Aragon

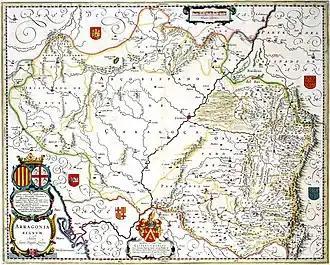
"Aragonia Regnum", map of the Blaeu based on that of João Baptista Lavanha published circa 1640

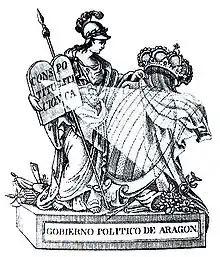
Emblem of the Political Government of Aragon under the Liberal Triennium, 1820

That County of Aragon would be linked to the Kingdom of Pamplona until 1035, and under its wing it would grow to form a dowry of García Sánchez III of Pamplona until the death of the king Sancho "the Great", in a period characterized by Muslim hegemony over almost the entire Iberian Peninsula. During the reign of Ramiro I of Aragon the borders would be extended following the annexation of the counties of Sobrarbe and Ribagorza (year 1044), after having incorporated the populations of the historical comarca of Cinco Villas.